Punjab, Pakistan

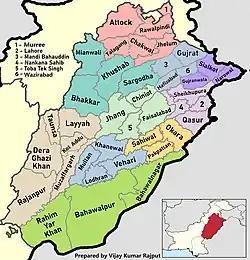
Map of the Pakistani Punjab divisions

Most areas in Punjab experience extreme weather with foggy winters, often accompanied by rain. By mid-February the temperature begins to rise; springtime weather continues until mid-April, when the summer heat sets in.